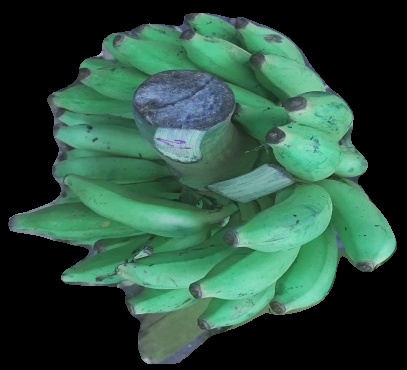
Variety: elakki-bale
Grade: grade2